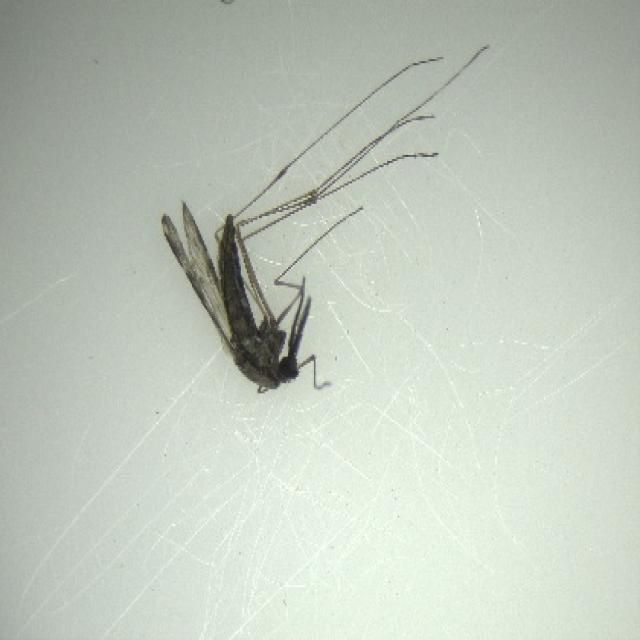
Species: anopheles_sinensis